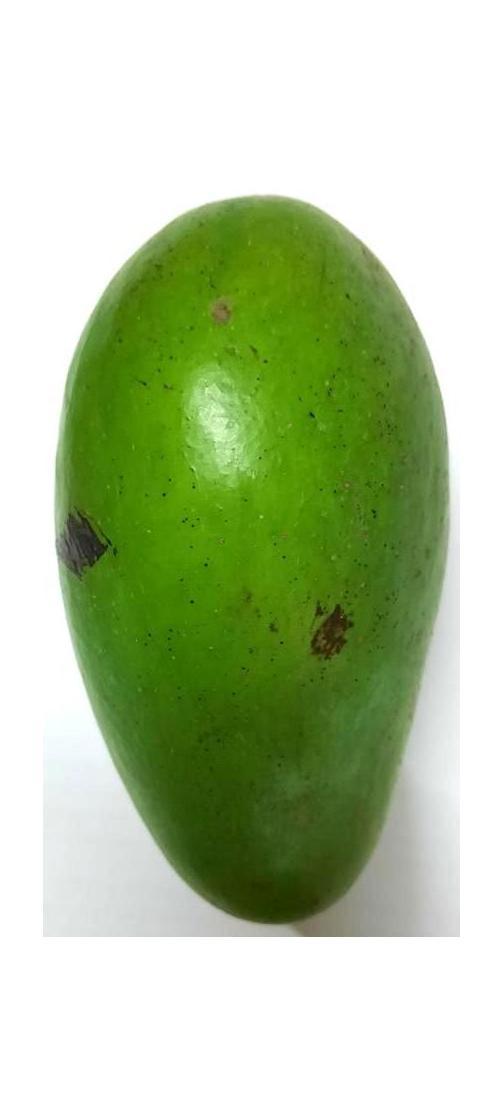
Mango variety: Amrapali